Al Dayer

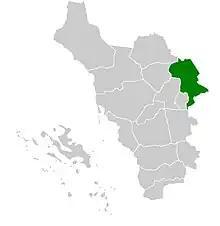

Al Dayer is one of the governorates in Jizan Region, Saudi Arabia.